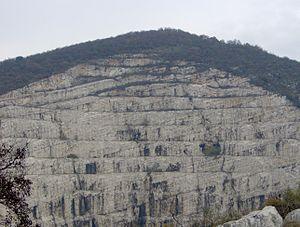
Rezzato est une commune italienne de la province de Brescia dans la région Lombardie en Italie.